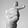
ASL letter: T